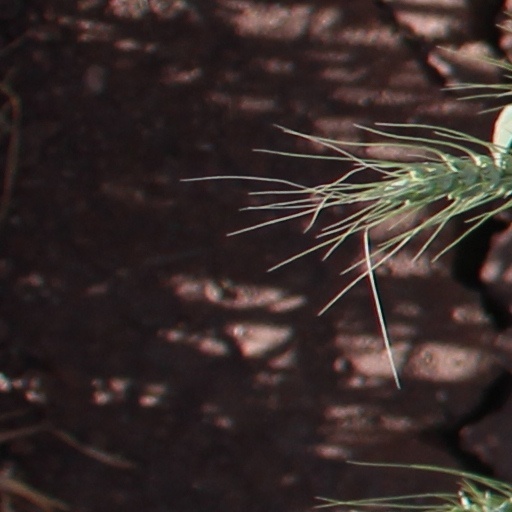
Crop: wheat